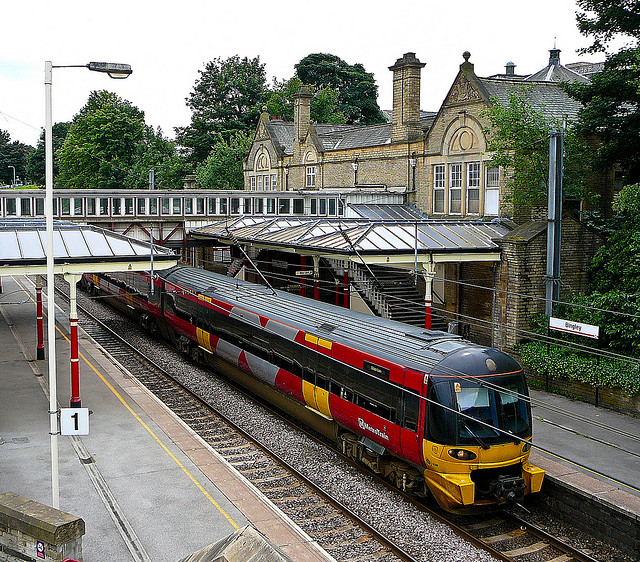
A train stands at a 19th century rail station.

A colorful train sits near an overpass at the station.

A red and yellow train sits on the tracks.

A large passenger train passes through a station.

A train going through a little english country side.